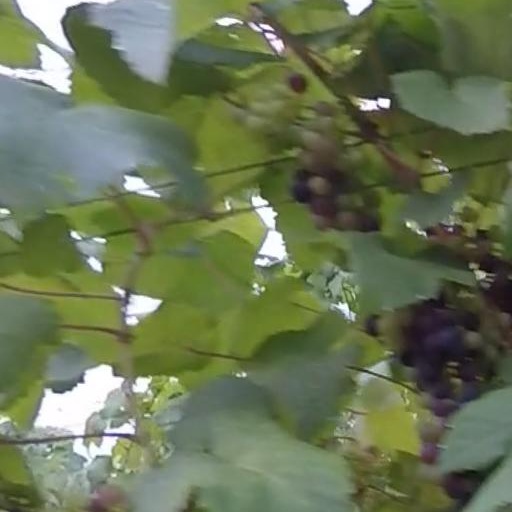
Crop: grape